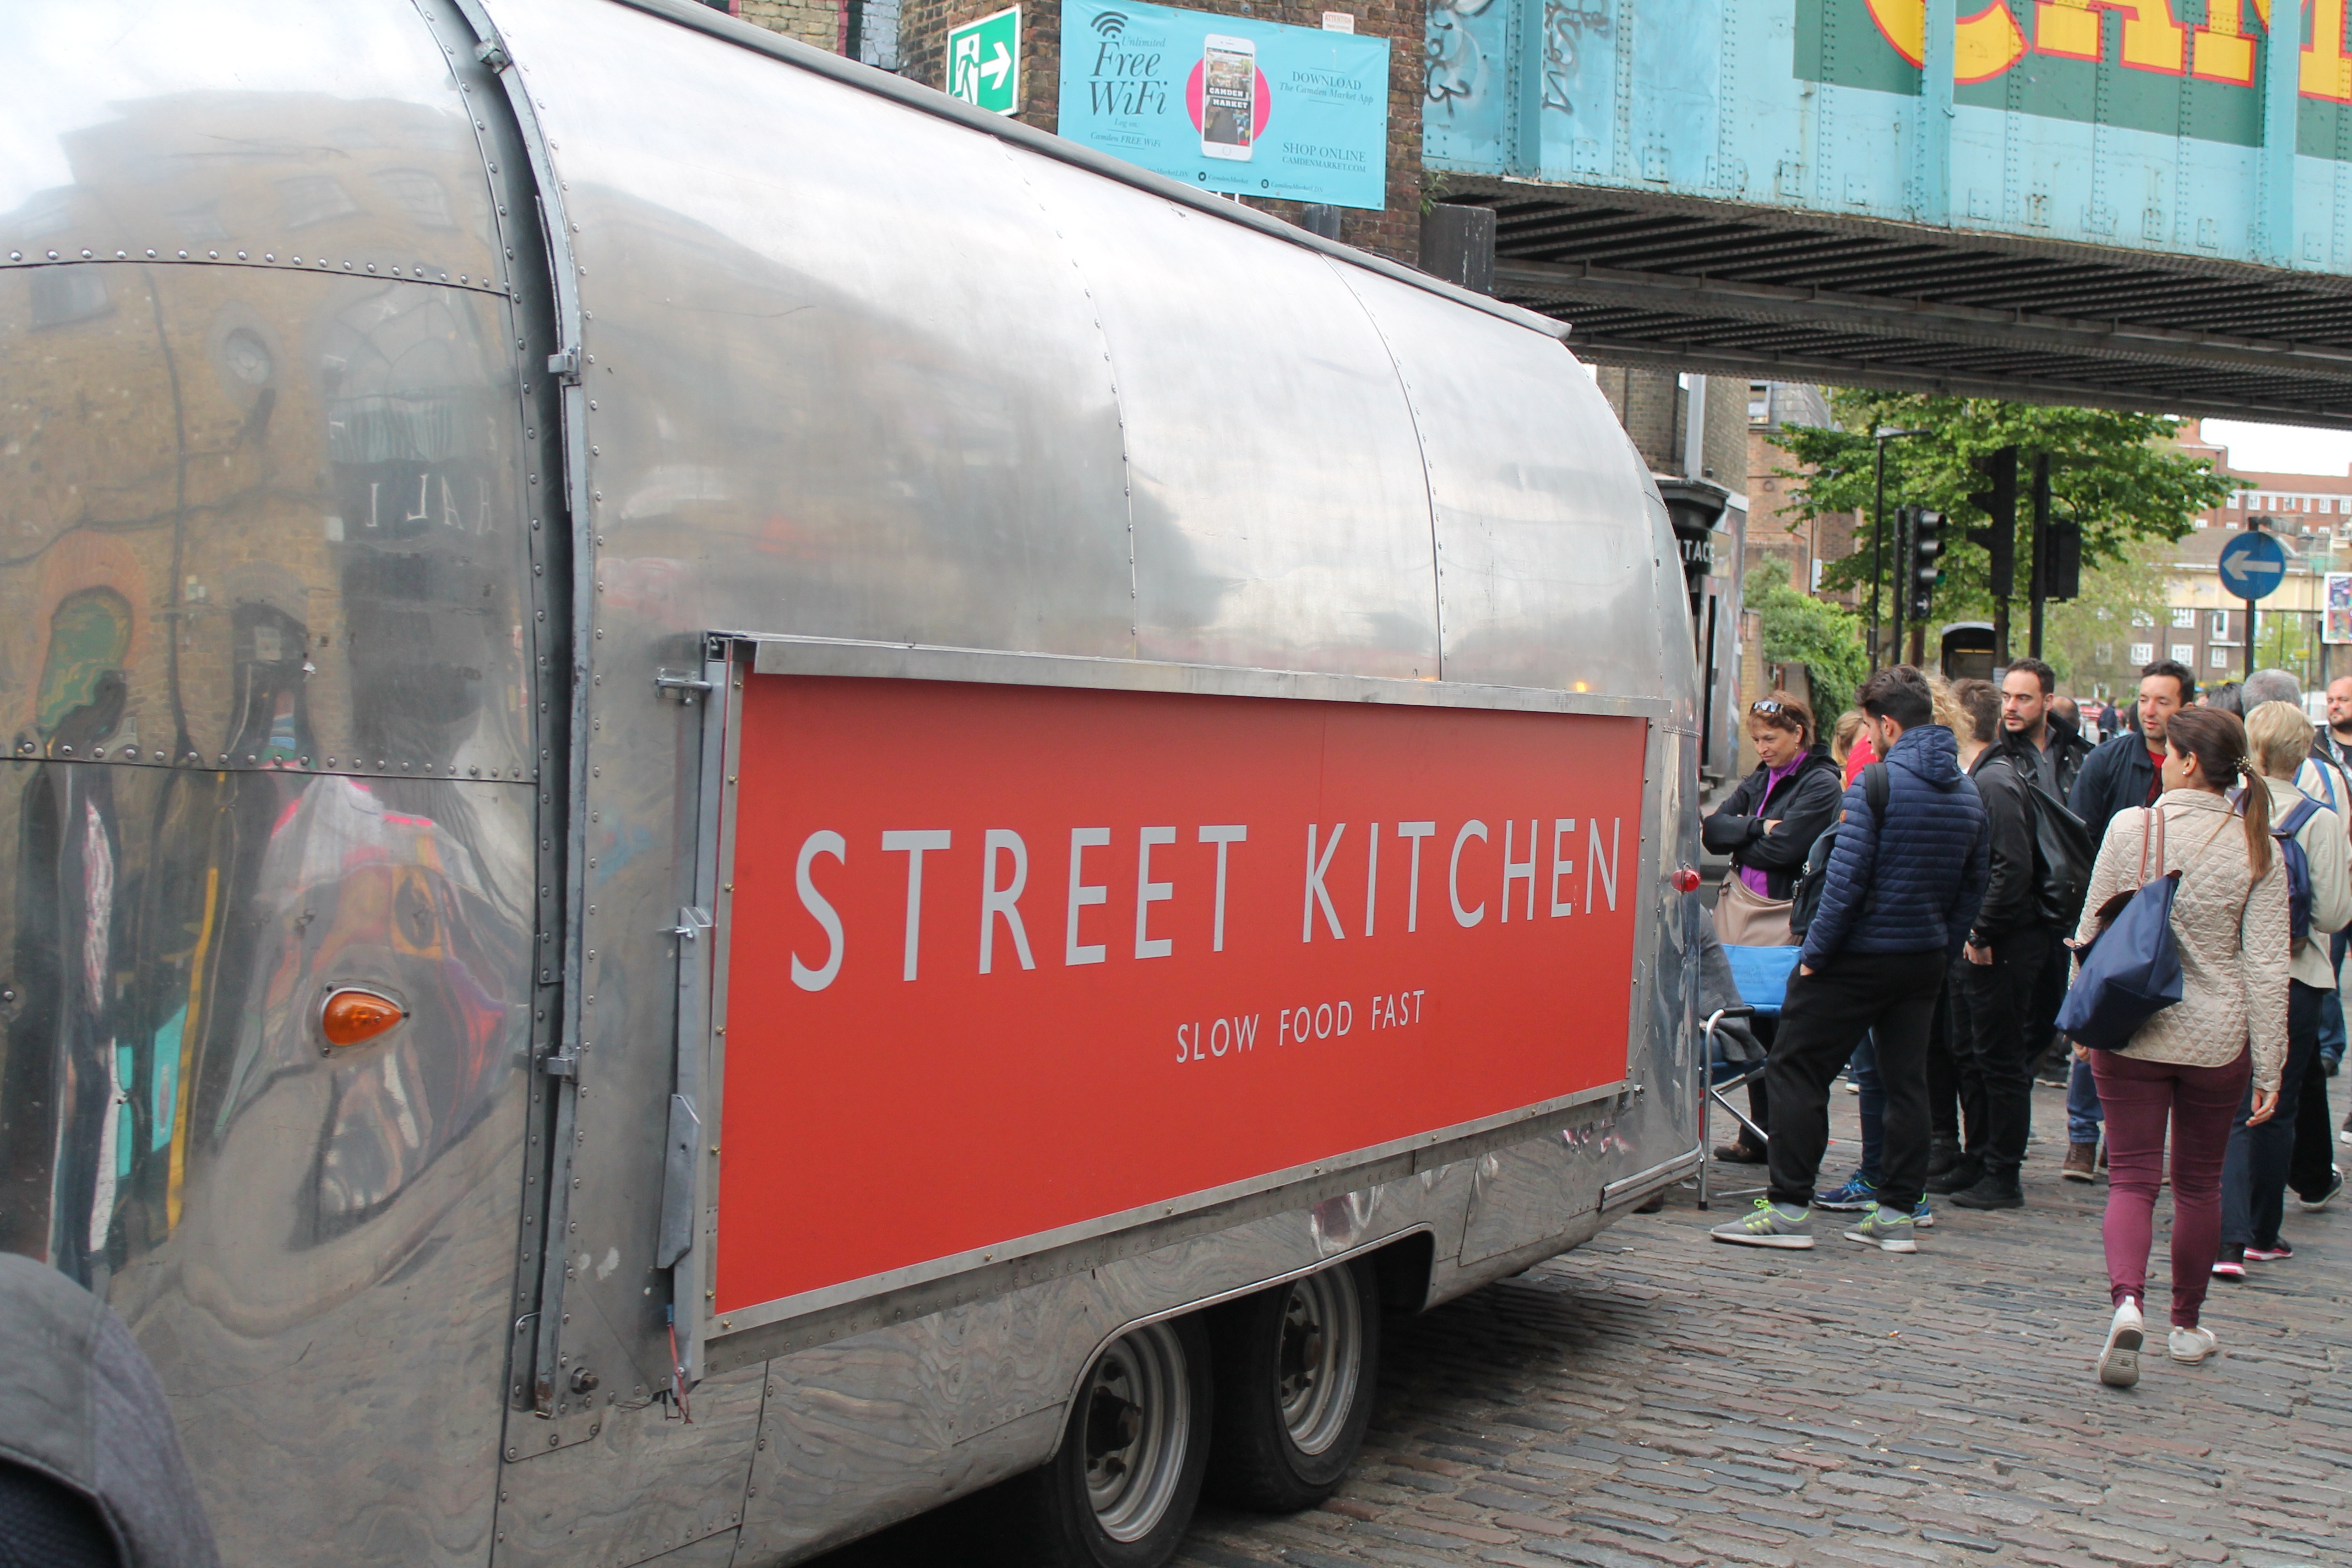
street, transport, truck, vehicle, fast food, chicken, public transport, bus, london, camden, camden town, slow food, land vehicle